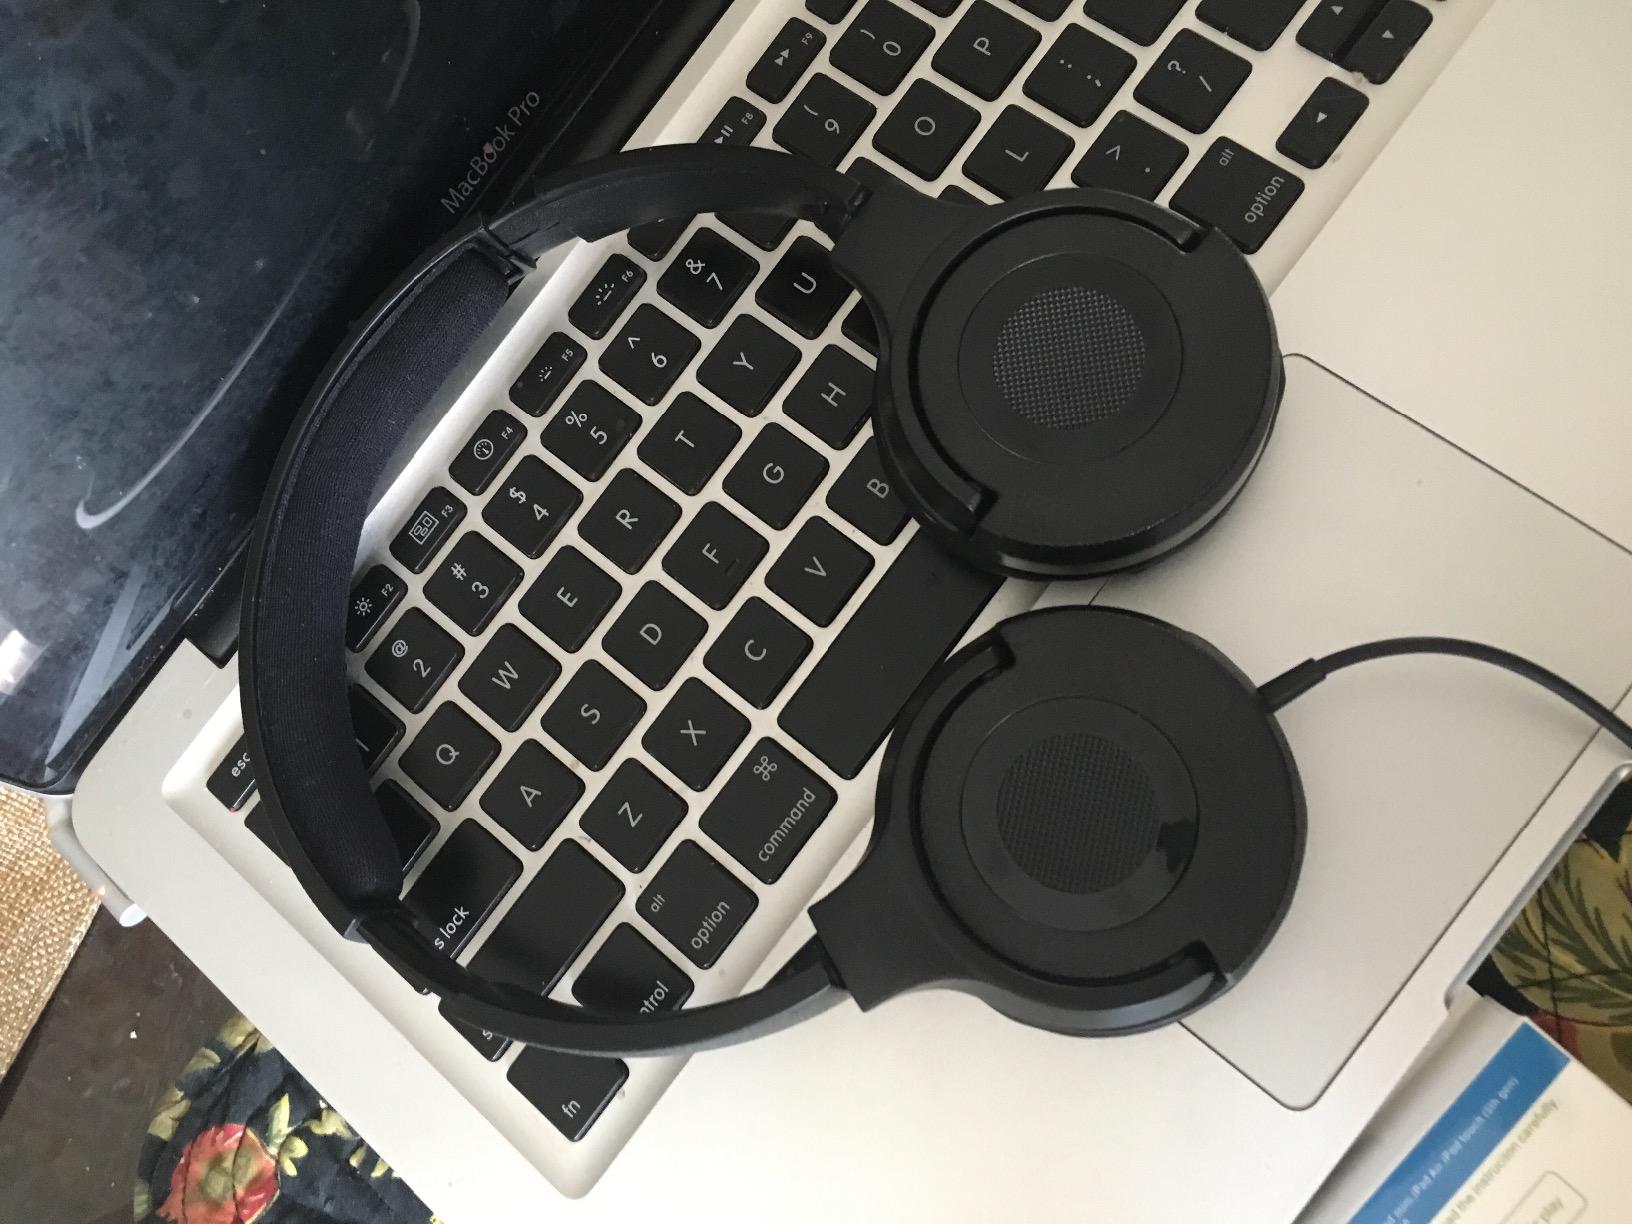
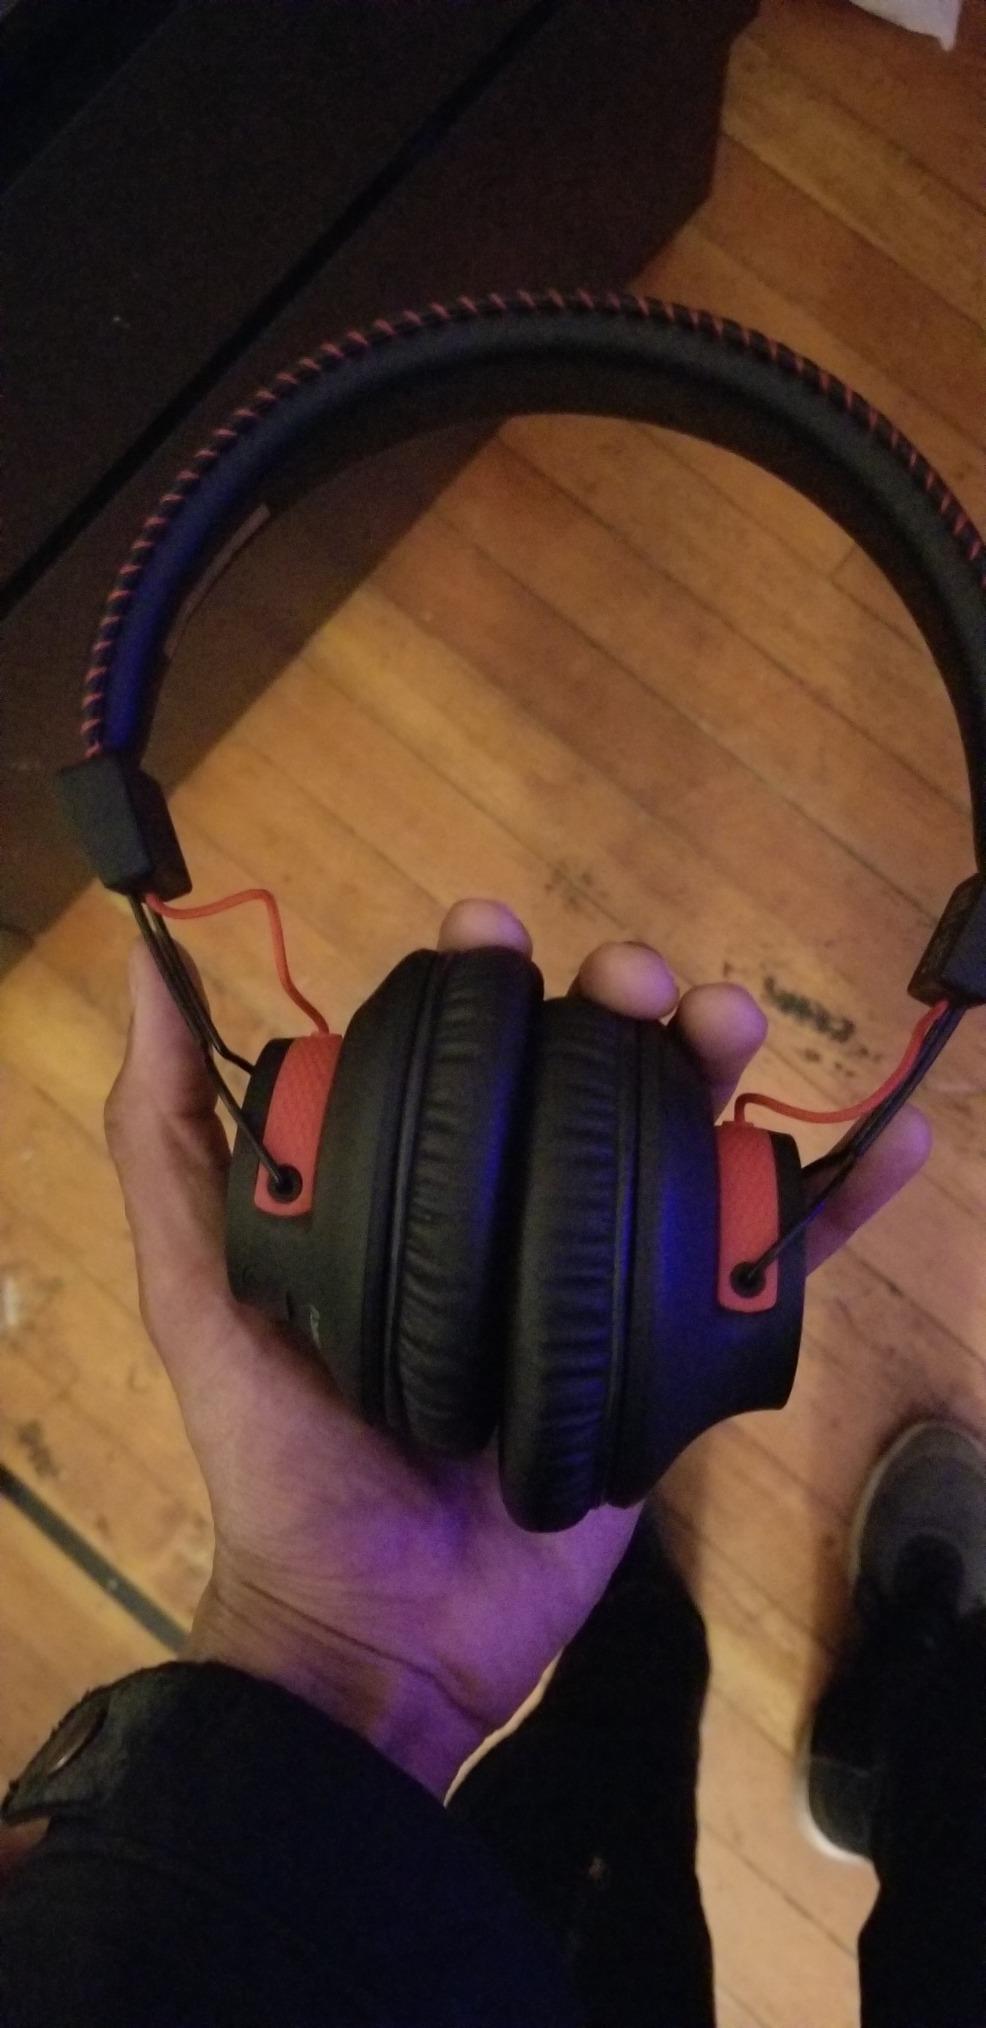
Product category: headphones
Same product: no